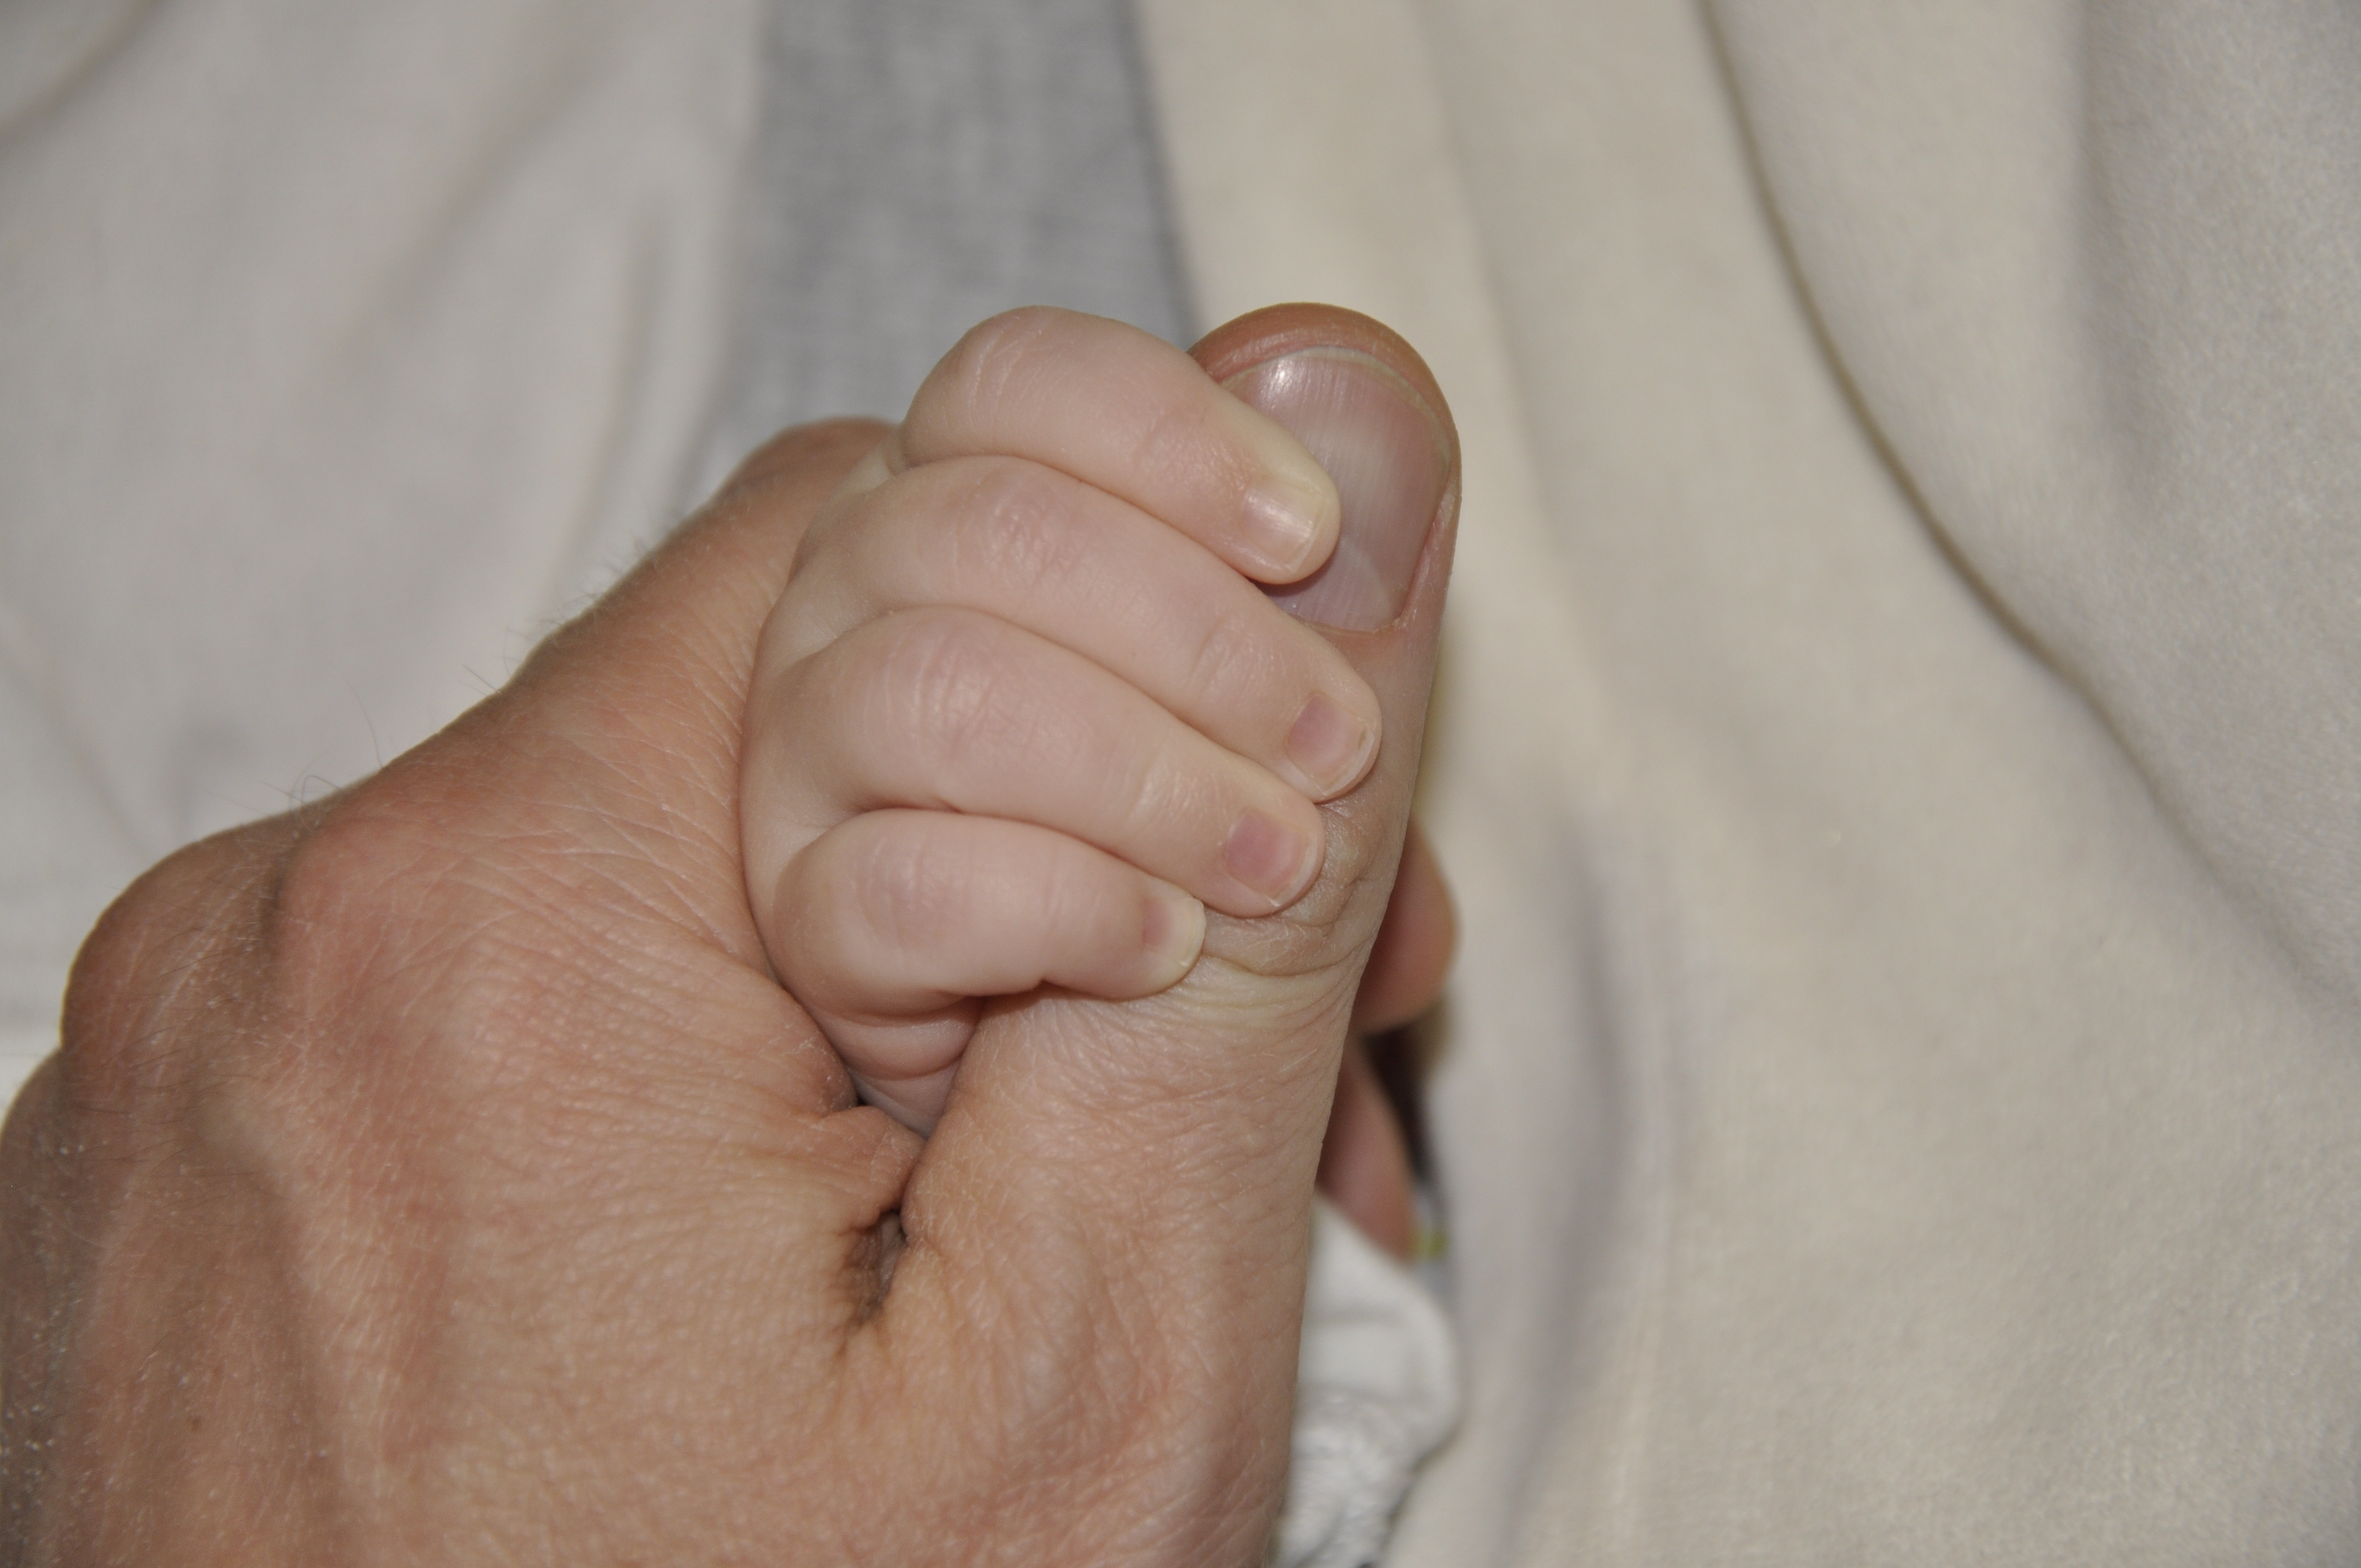
hand, boy, cute, leg, finger, foot, father, child, arm, baby, childhood, muscle, mouth, close up, human body, kids, nose, hands, infant, little, skin, organ, toe, emotions, sense